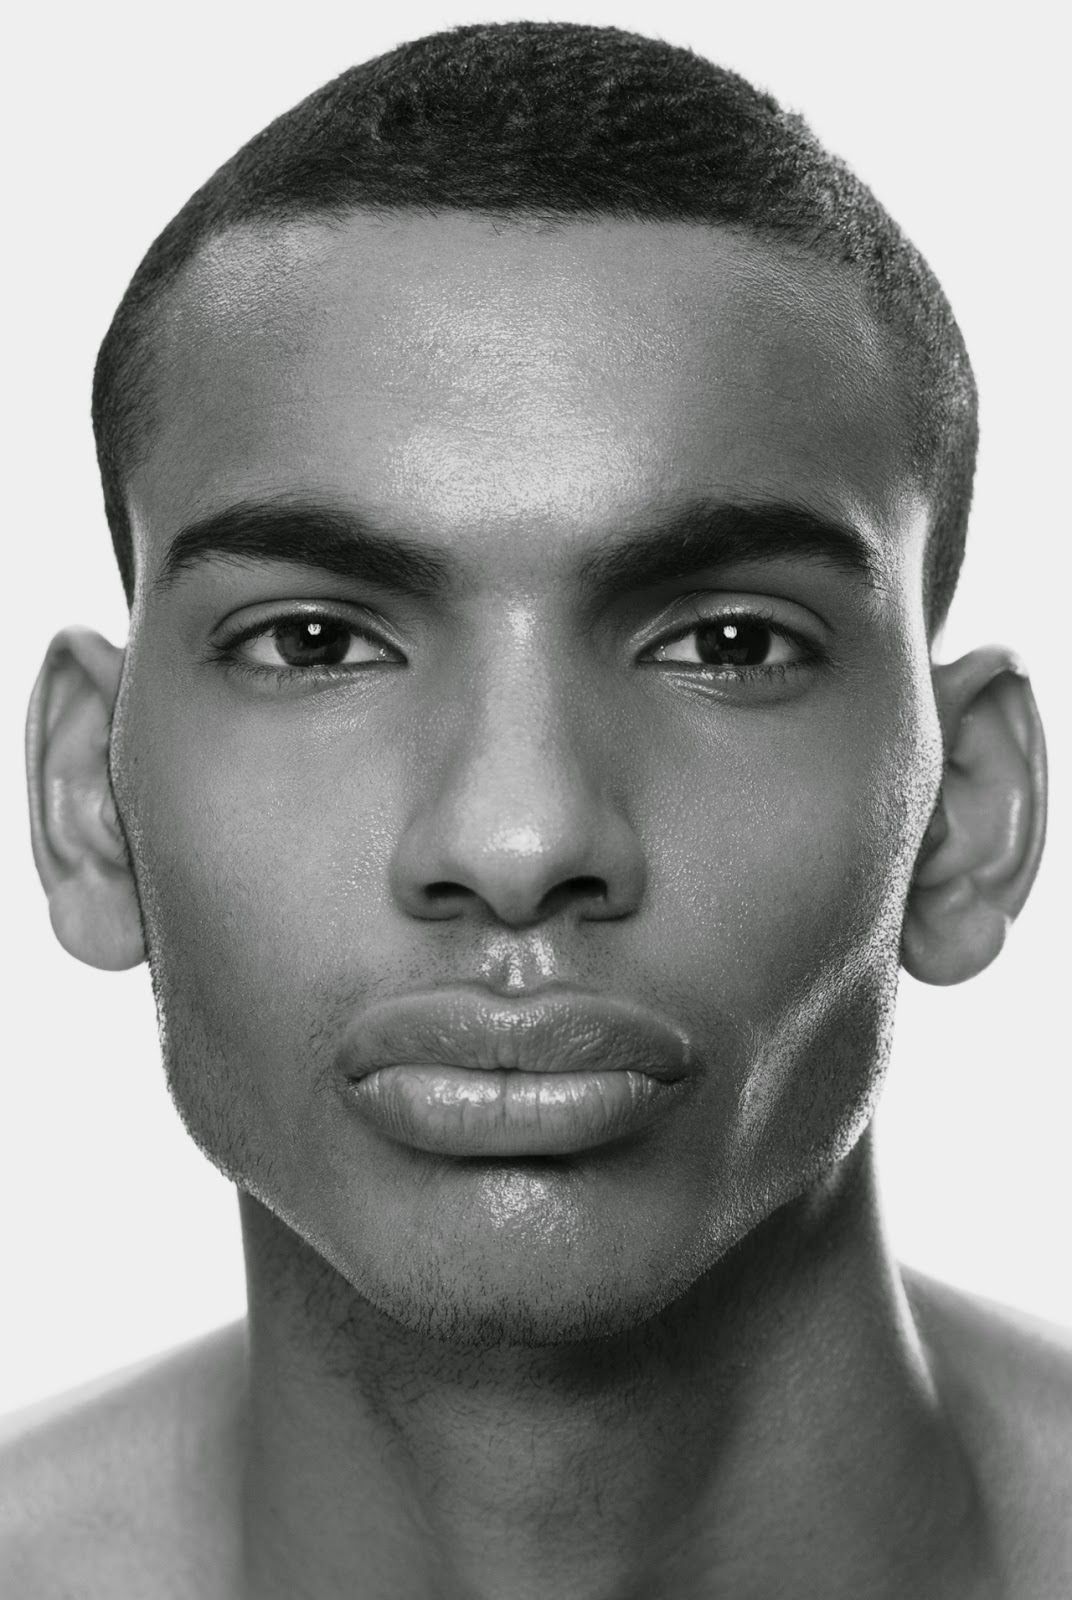
Portrait style: Real Portrait